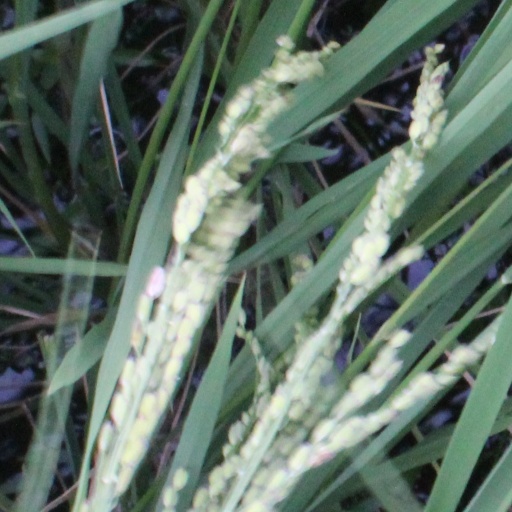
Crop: rice